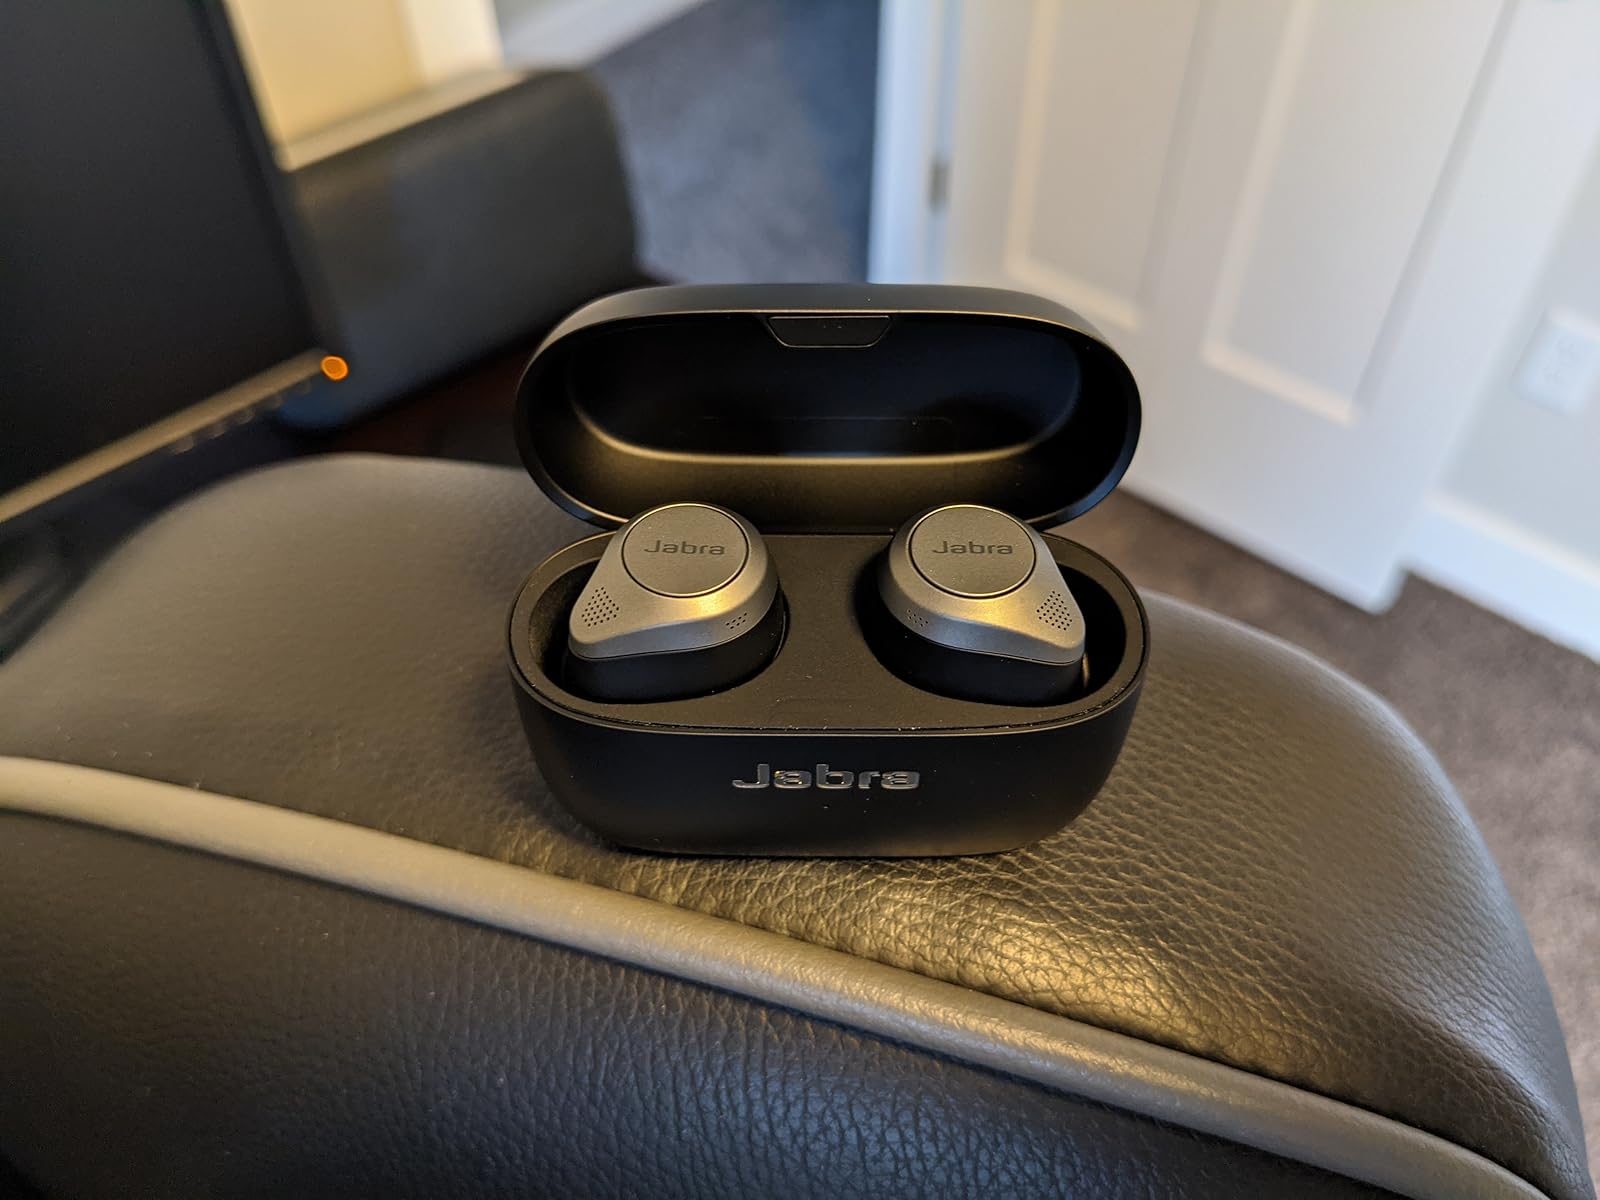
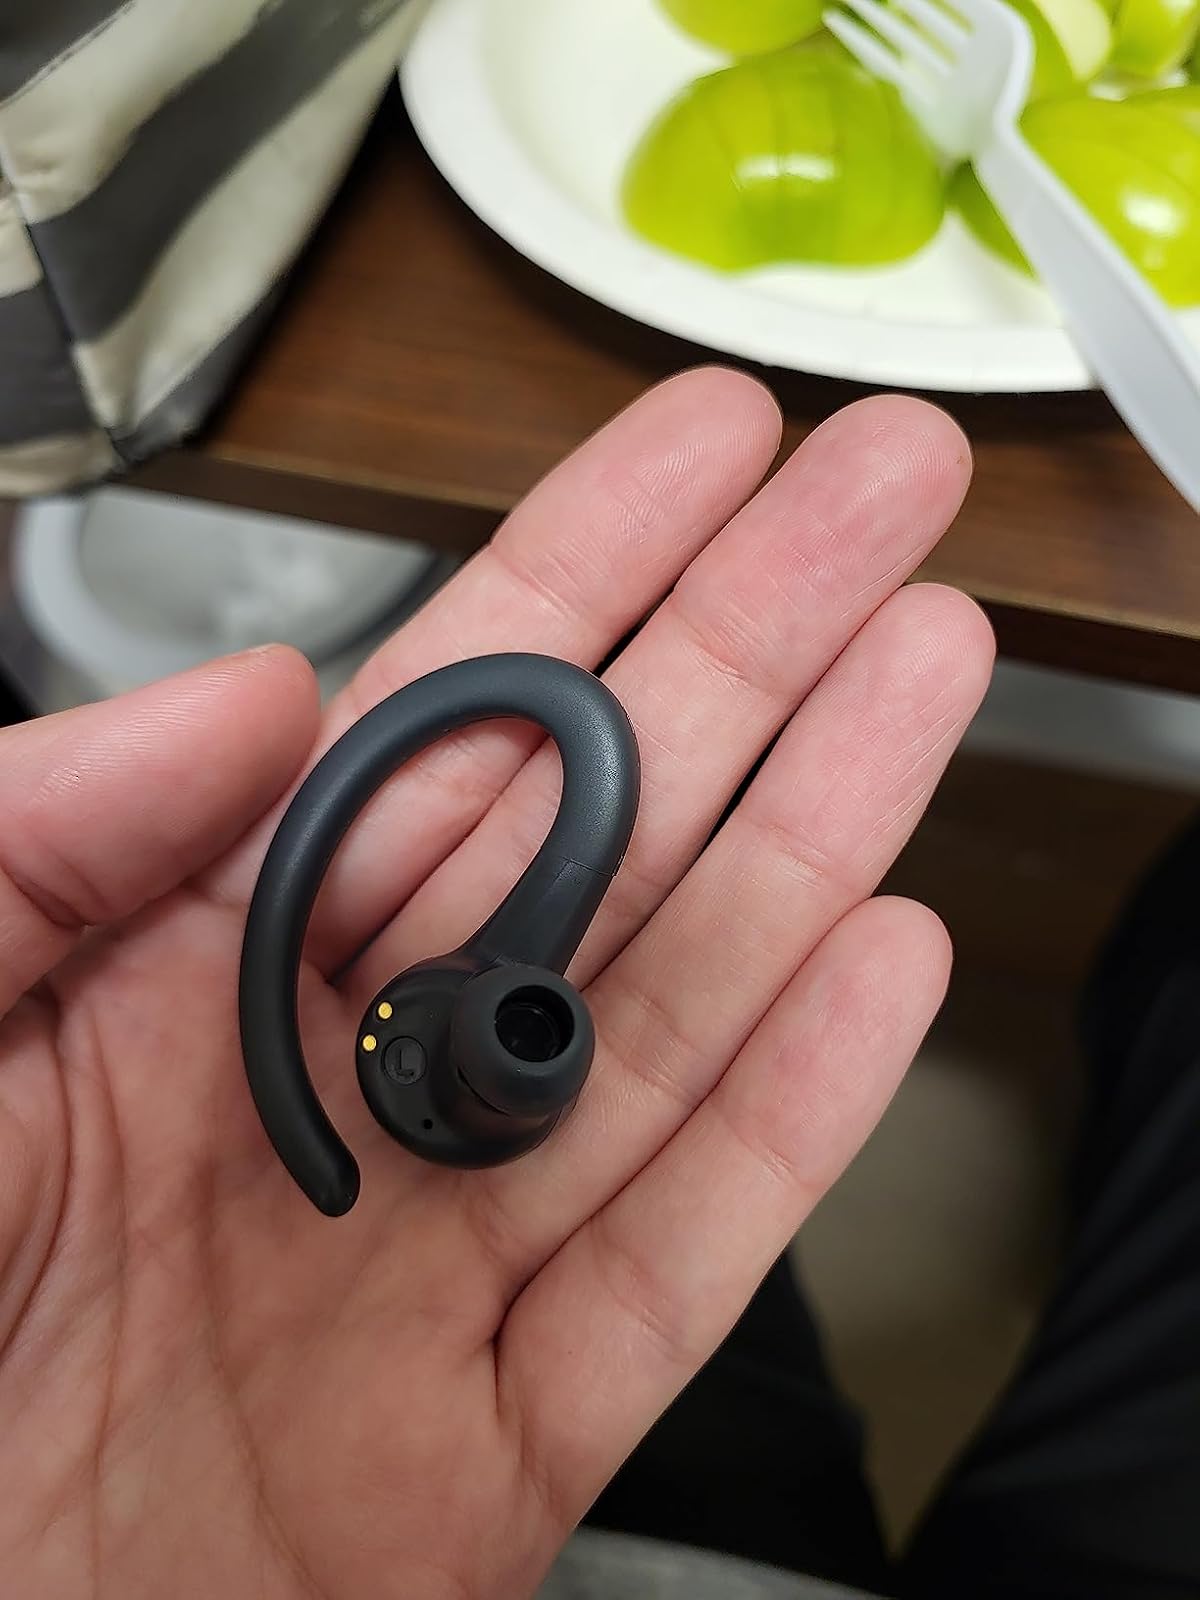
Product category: earbuds
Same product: no